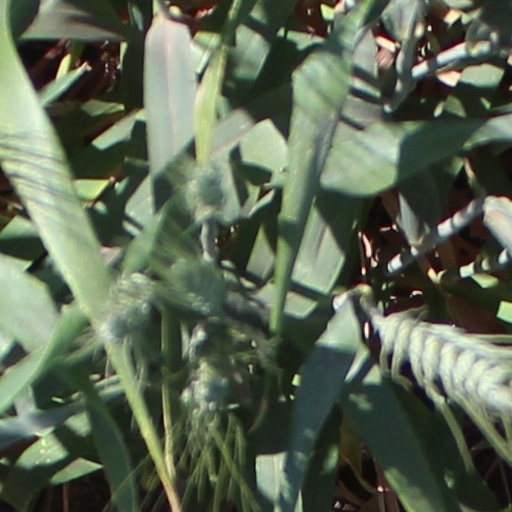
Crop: wheat